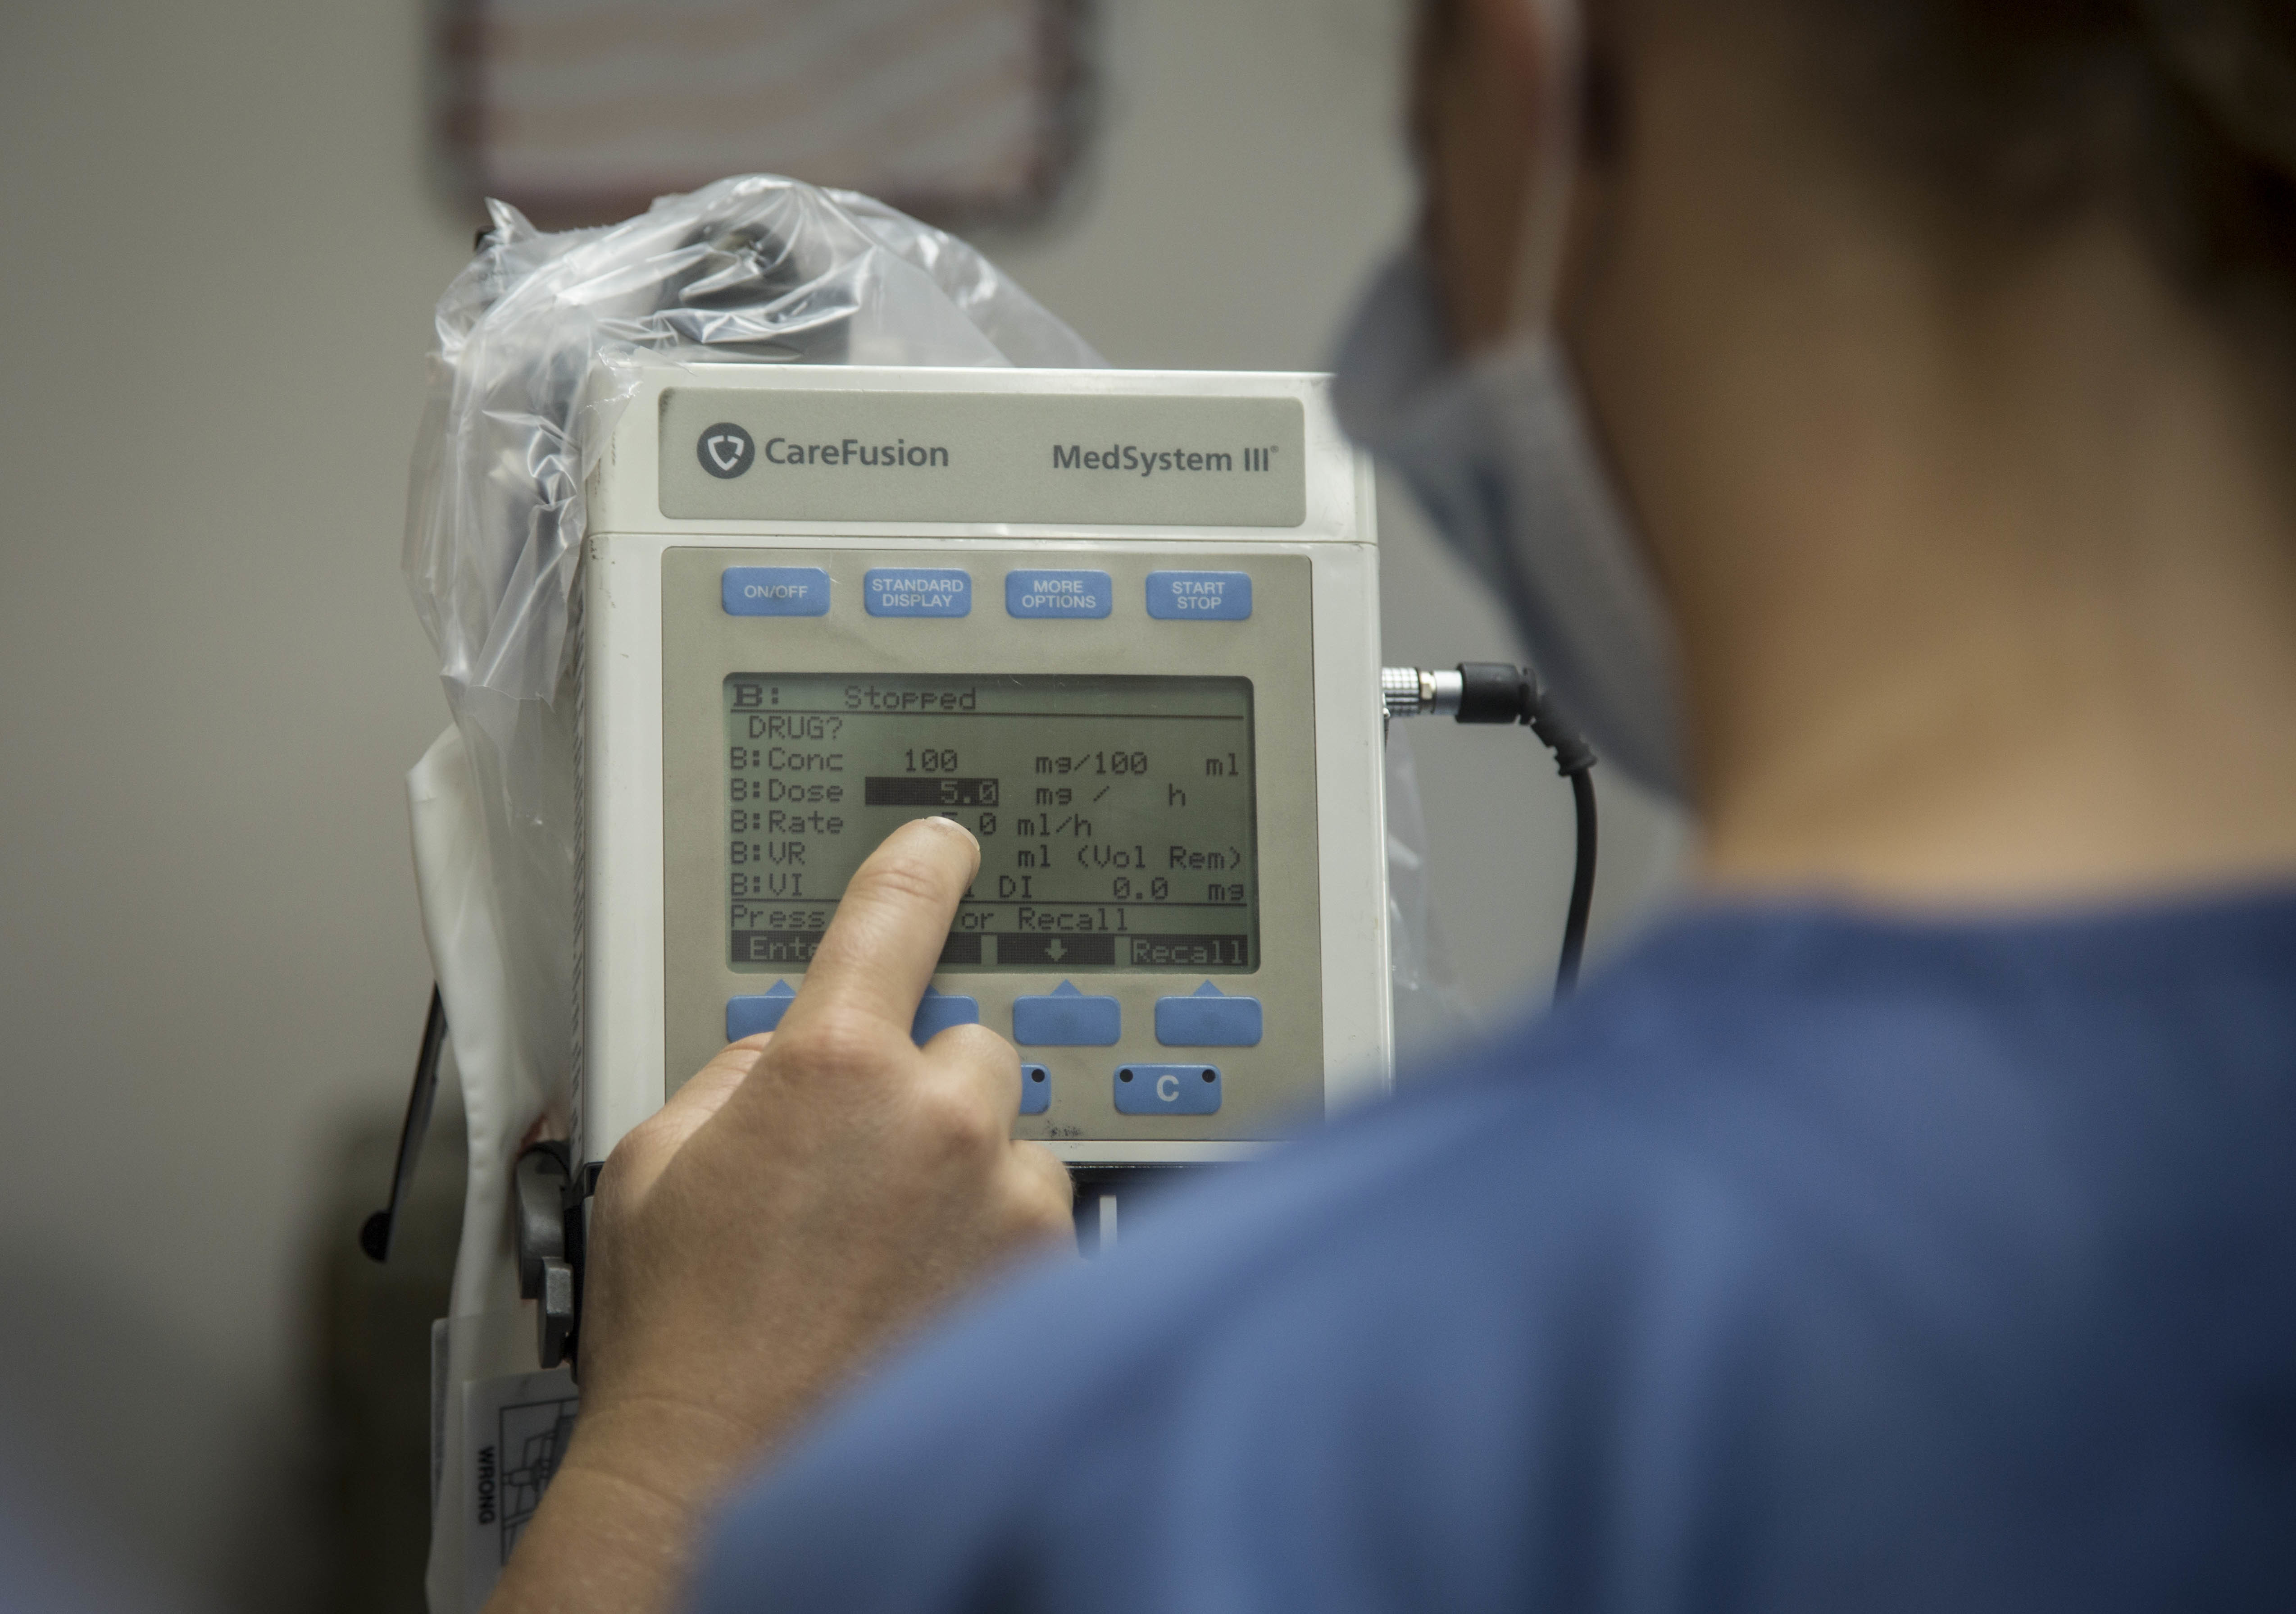
NAVAL BASE GUAM (April 24, 2020) U.S. Navy Sailors with 3rd Medical Battalion, 3rd Marine Logistics Group learn to program a medication pump during intensive care unit training. 3rd Medical Battalion Sailors are currently in Guam assisting Sailors assigned to
Specialty: anesthesiology / critical care